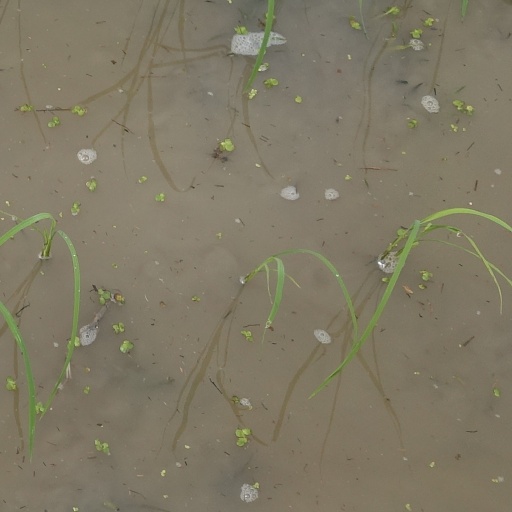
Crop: rice